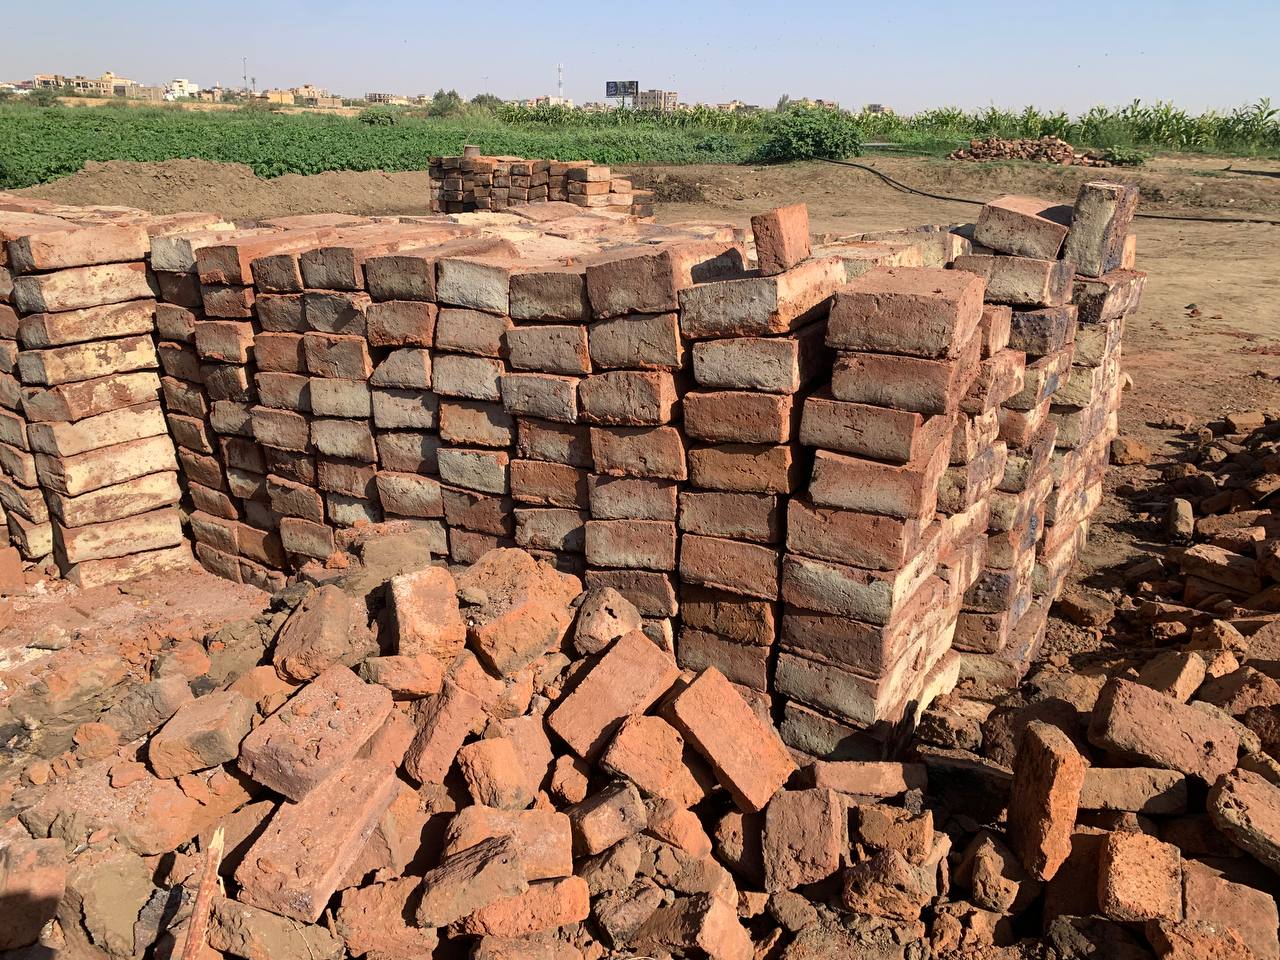
الوصف بالفصحى: طوب أحمر محروق مستخدم في البناء
الوصف بالعامية السودانية: طوب أحمر محروق كبير، جزو مكسّر وجزوواقف
التصنيف: Public Spaces & Infrastructure
التصنيف الفرعي: Utilities and services